Ghana–United States relations

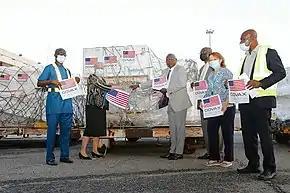
US officials deliver COVID-19 vaccines to Ghana as part of the COVAX program in 2021

U.S. development assistance to Ghana in fiscal year 2007 was implemented by USAID, the African Development Foundation, Millennium Challenge Corporation, and others. U.S. development assistance to Ghana in fiscal year 2007 totaled more than $55.1 million, with programs in small farmer competitiveness, health, including HIV/AIDS and maternal child health, education, and democracy/governance. Ghana was the first country in the world to accept Peace Corps volunteers, and the program remains one of the largest. Currently, there are more than 150 volunteers in Ghana. Almost half work in education, and the others in agro-forestry, small business development, health education, water sanitation, and youth development. Ghana's $547 million compact with the Millennium Challenge Corporation is the most recent achievement in the U.S.-Ghanaian development partnership.